Alexandre Brasseur

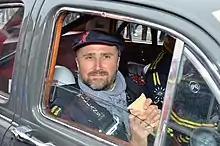

Alexandre Brasseur (born Alexandre Espinasse; 29 March 1971) is a French actor. He was born in Neuilly-sur-Seine, the son of actor Claude Brasseur, the grandson of actor Pierre Brasseur and actress Odette Joyeux.